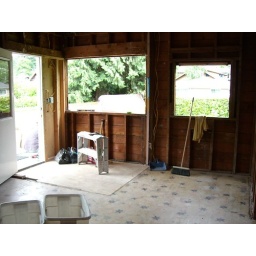
There's the back door and the wall overlooking the backyard. Our windows come in Friday.